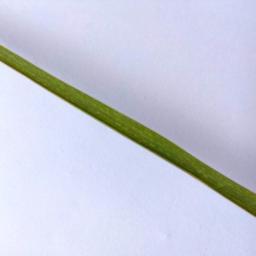
Label: Rice___Healthy